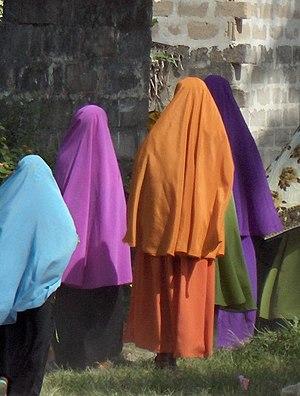
L'islam est une religion importante en nombre de fidèles en Tanzanie : environ 35 % des habitants de ce qui constituait le Tanganyika sont musulmans, et l'archipel de Zanzibar compte 99 % de musulmans. La Tanzanie est entrée dans l'orbite de la civilisation musulmane dès le début du second millénaire, et l'islam sunnite s'y est implanté petit à petit par le commerce.